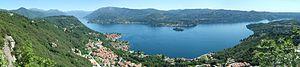
Le lac d'Orta ou Cusio est un petit lac alpin de la province de Novare et de celle du Verbano-Cusio-Ossola, en Italie du Nord. Il est situé entièrement dans la région du Piémont.
Le Sanctuaire Madonna del Sasso est situé sur un éperon de granit au-dessus du lac d'Orta à 638 m d'altitude, dans la commune de Madonna del Sasso. De la place devant l'église, appelée « le balcon du Cusio », on peut voir un large panorama du lac, du Mottarone, des Alpes et du Novarais.